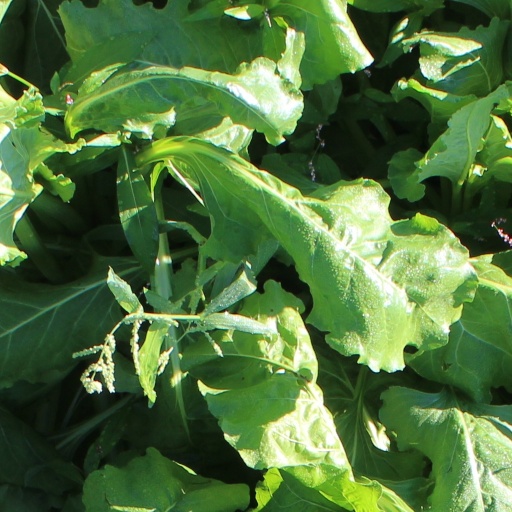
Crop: sugar beet